Music of France

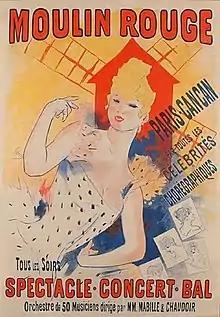
Poster from the cabaret Moulin Rouge in Paris (1890), the spiritual birthplace of the French Cancan dance.

The music of the French Basque Country (east of the Basque Country) should be considered against a Pyrenean cultural background. Up to recent times and still ttun-ttun and xirula should be highlighted in traditional folk music (especially in the province of Soule) as a tabor and pipe like pair.